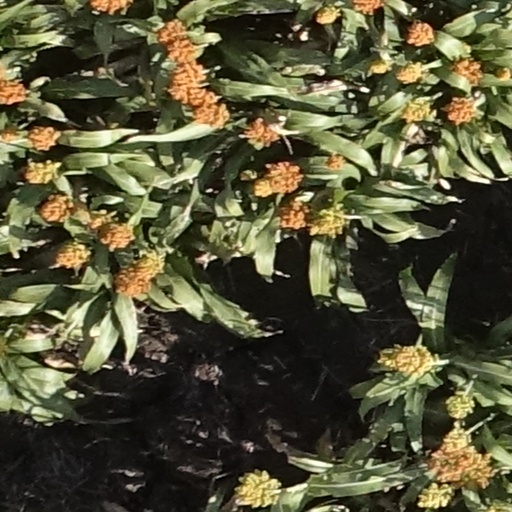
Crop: sorghum